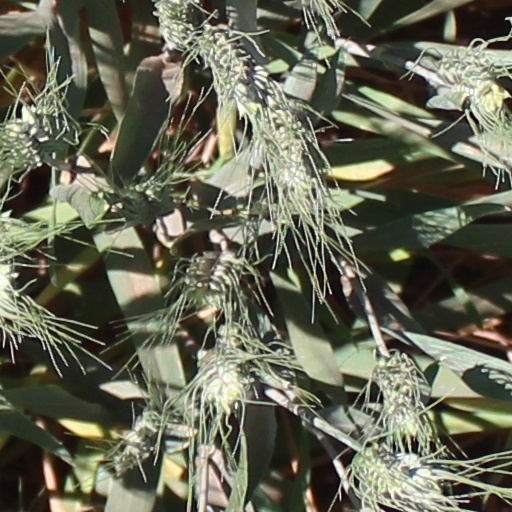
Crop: wheat